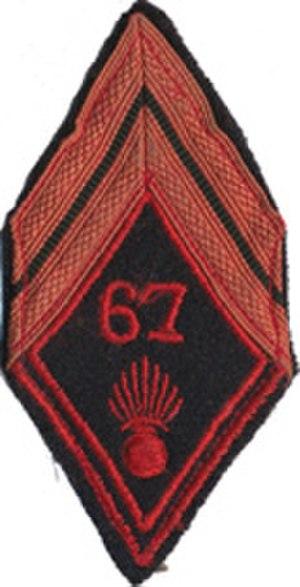
Insigne de caporal du 68e régiment d'infanterie (France).
Le 67ᵉ régiment d'infanterie est un régiment d'infanterie de l'Armée de terre française créé sous la Révolution à partir du régiment de Languedoc, un régiment français d'Ancien Régime.